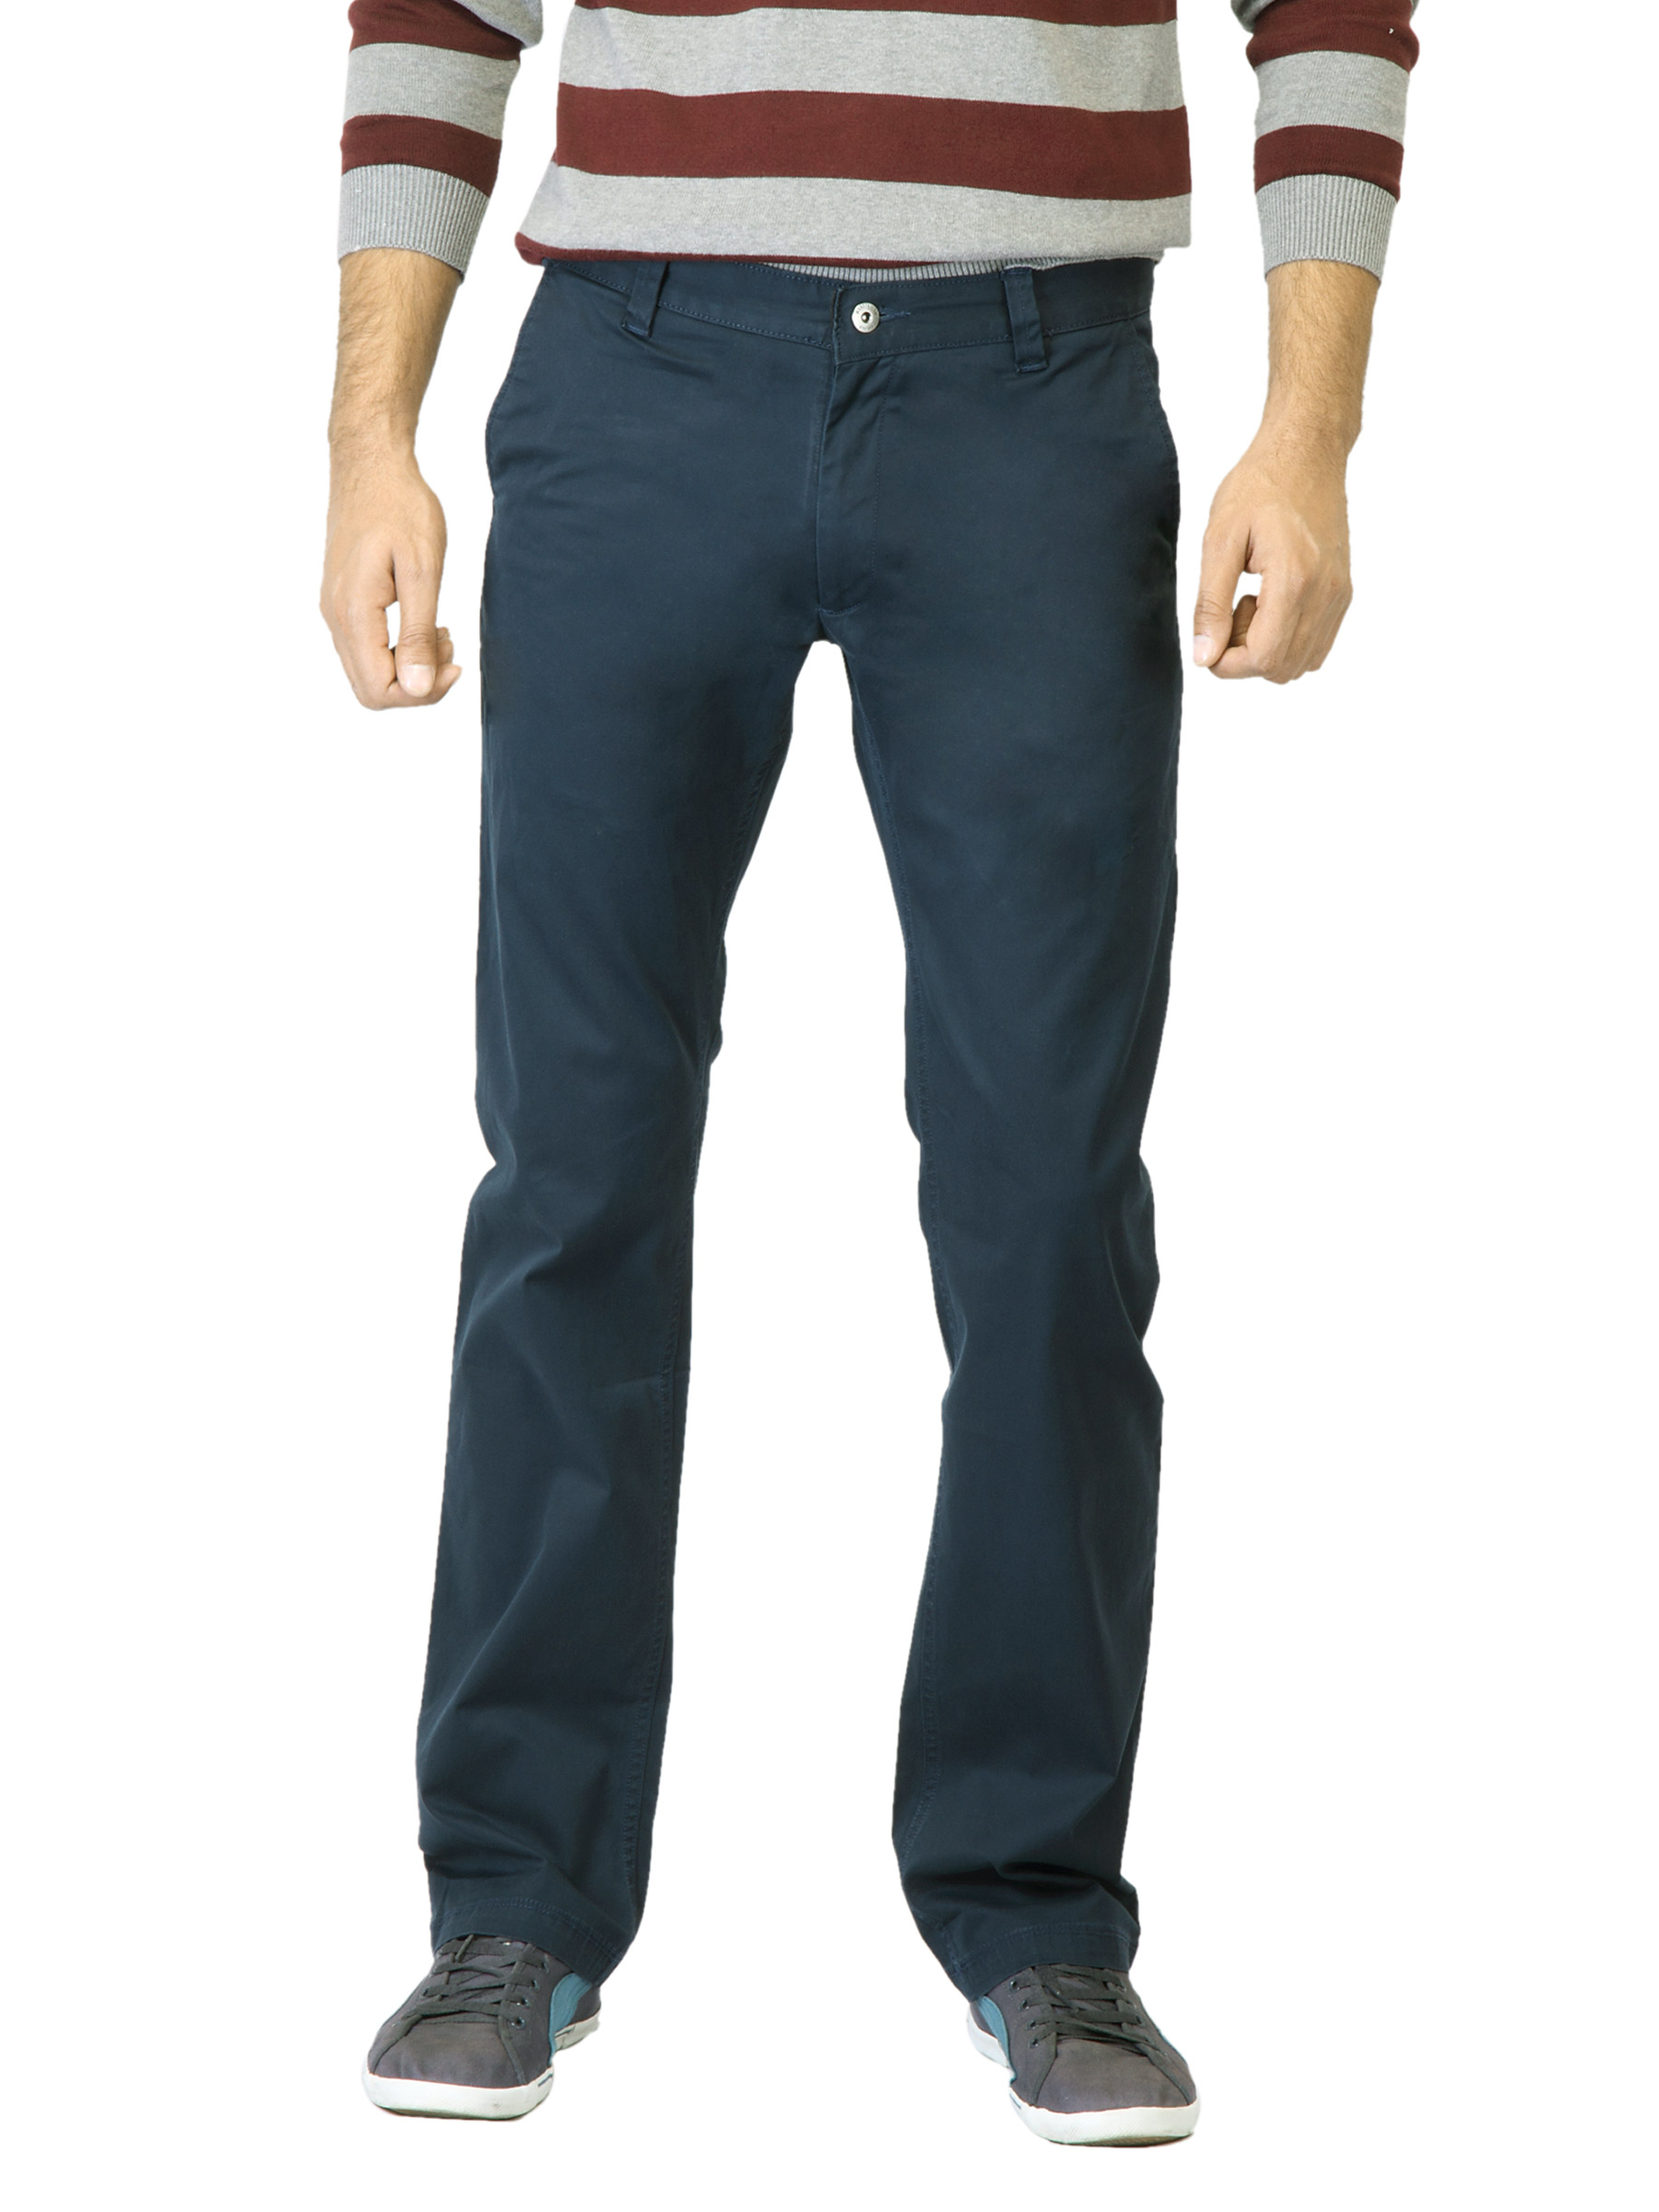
Mark Taylor Men Solid Navy Blue Trouser
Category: Apparel / Bottomwear / Trousers
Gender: Men
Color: Navy Blue
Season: Fall 2011
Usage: Casual